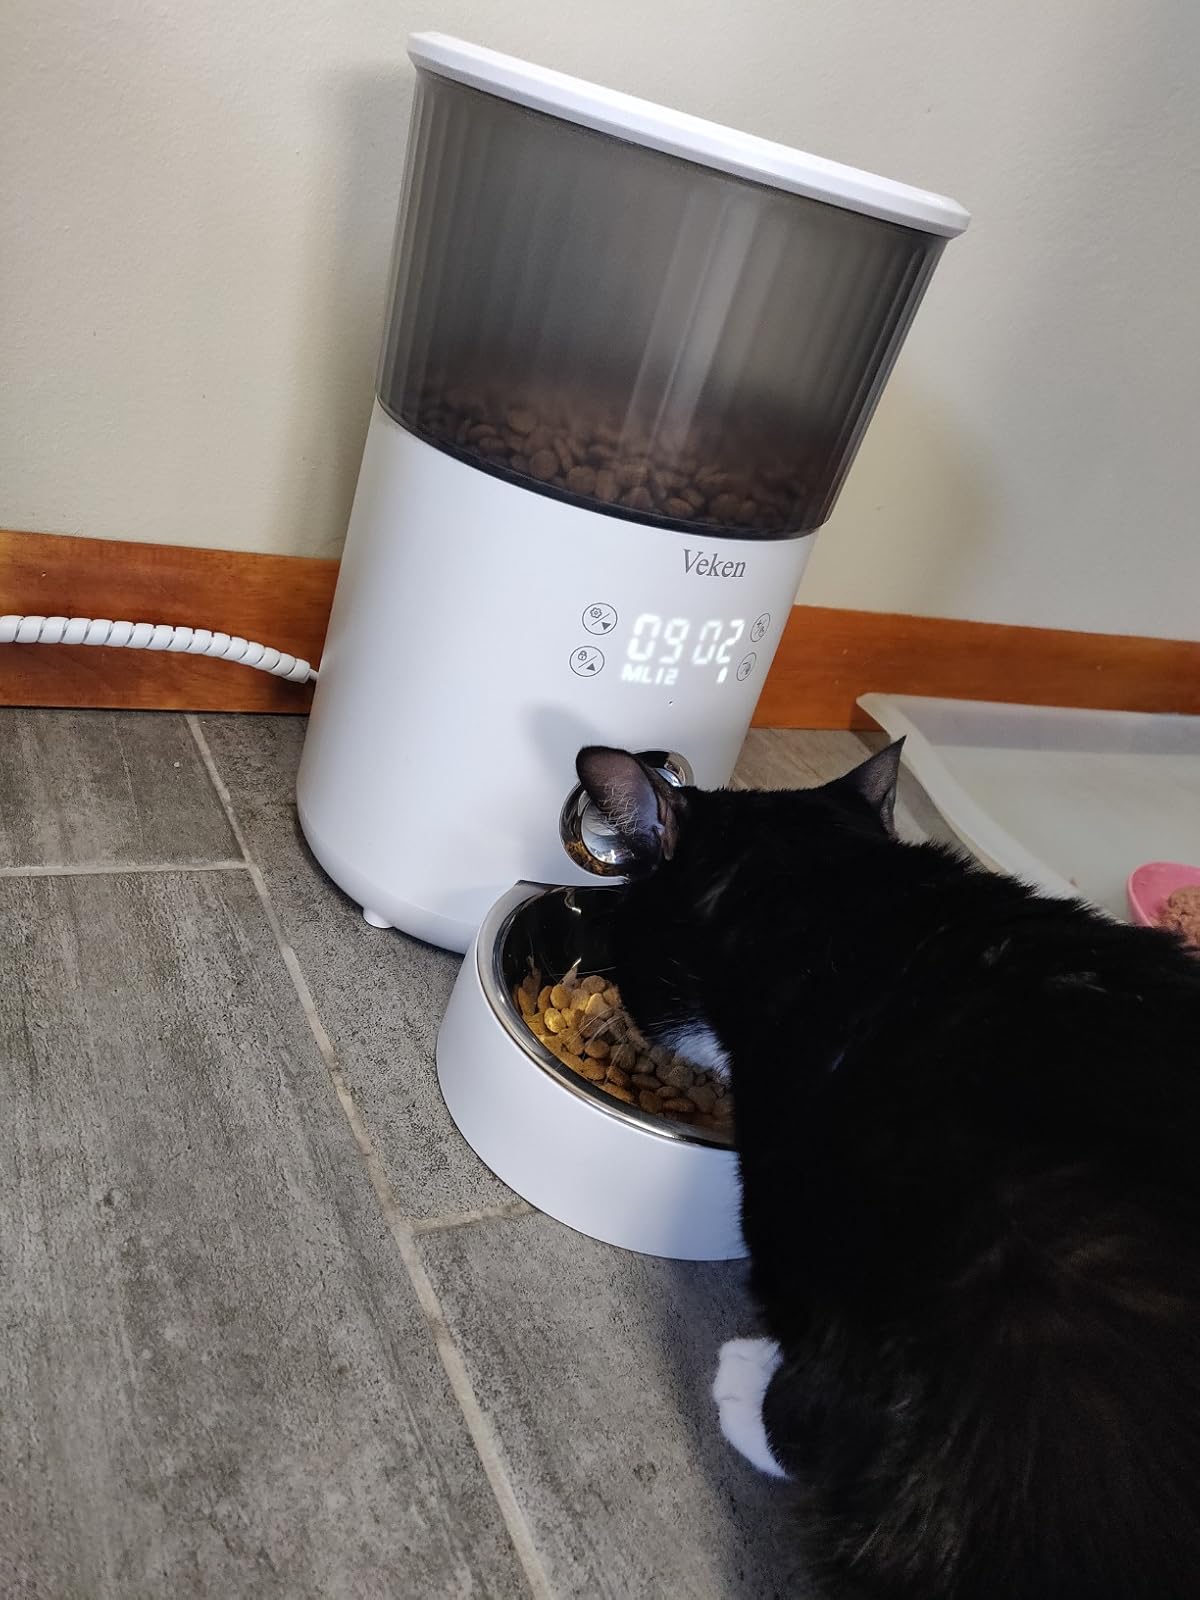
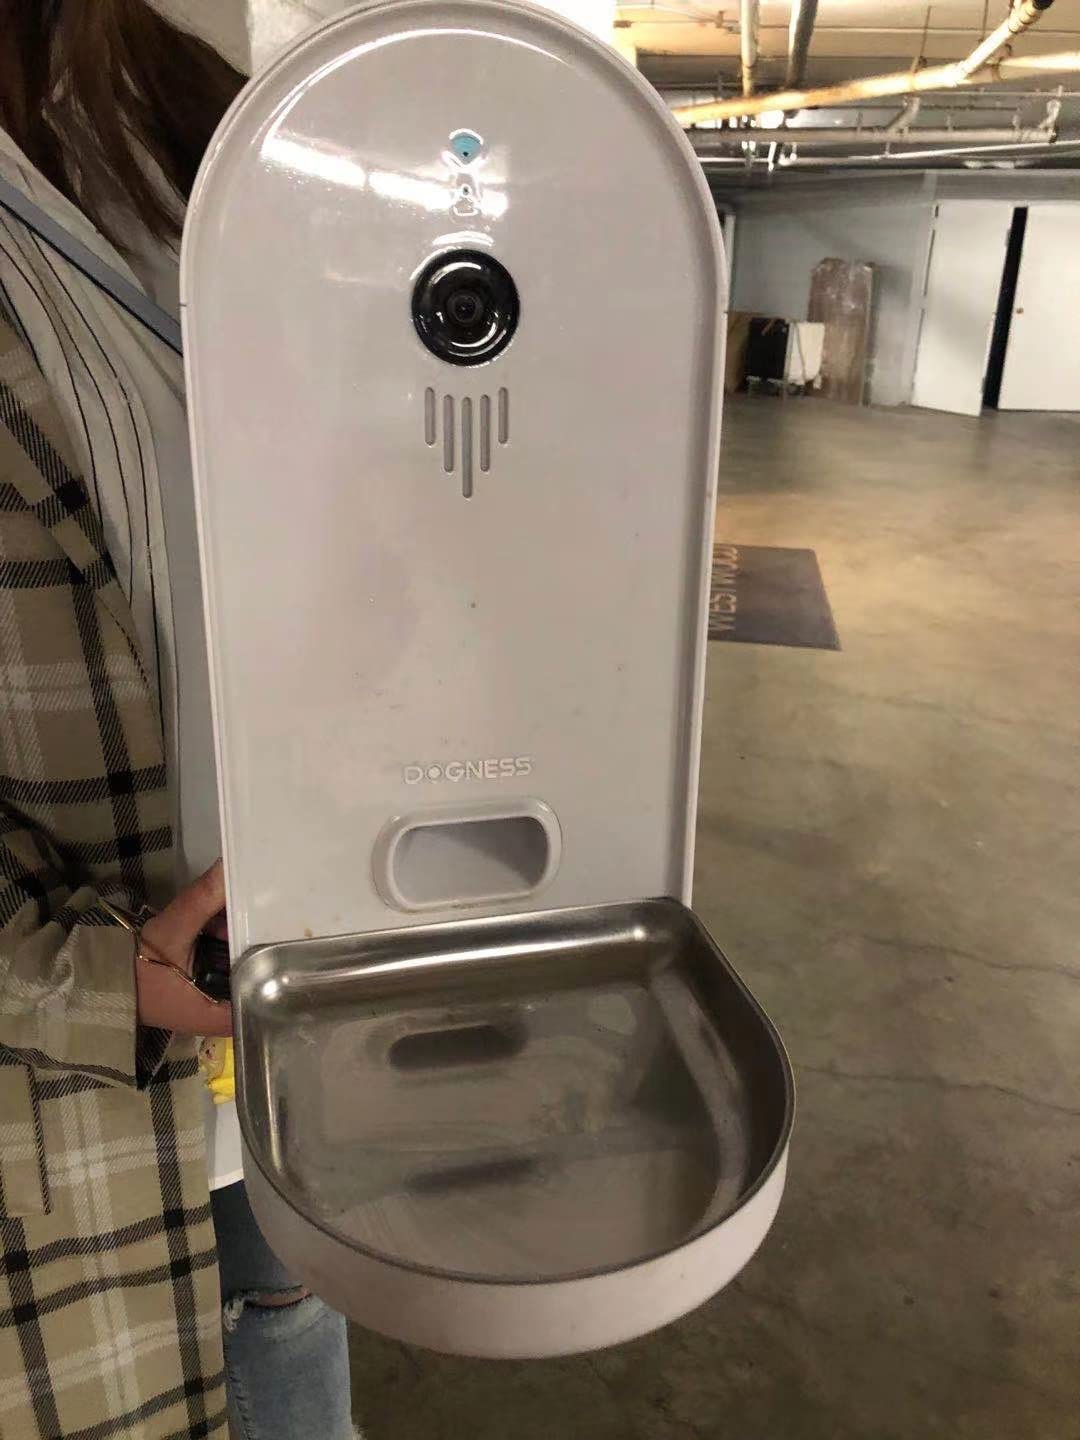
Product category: items_feeder
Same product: no